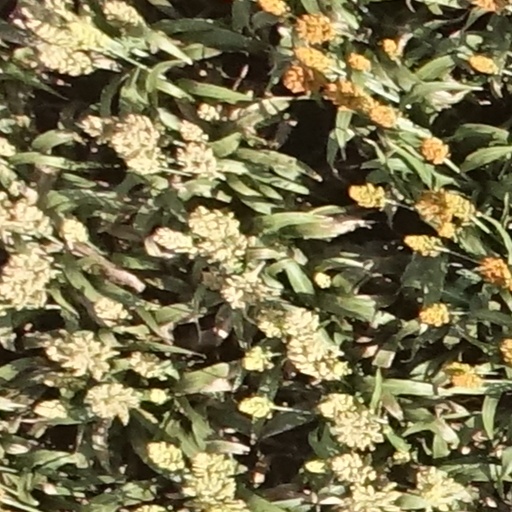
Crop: sorghum